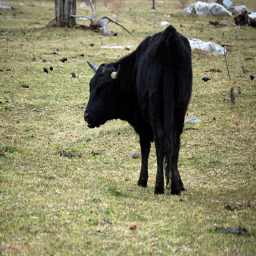
A black animal standing in a grassy field.
A short horn how standing in a field.
A black farm animal standing alone in the grass.
A black cow standing on top of a grass covered field.
A black cow leans its head down in a field.